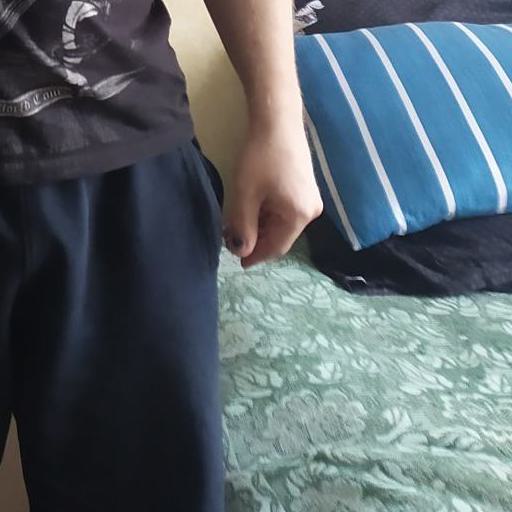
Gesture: no_gesture